Kyōto Kinen

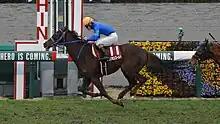
African Gold winning the Kyoto Kinen in 2022

The is a Grade II race in Japan that is open to international horses. It is held in mid-February at Kyoto Racecourse in Kyoto, Japan.